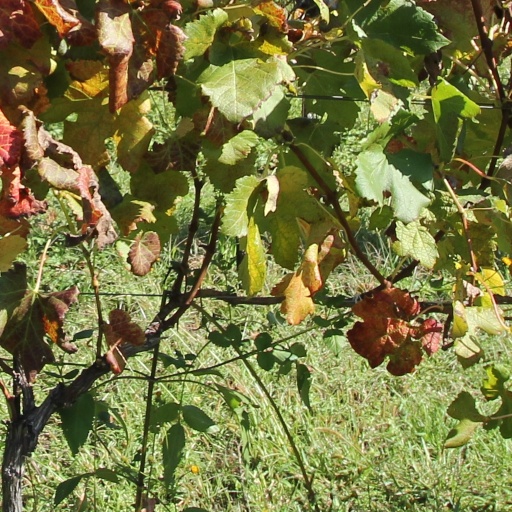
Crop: grape